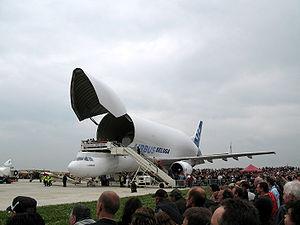
Meeting aérien du samedi 7 juin 2008 à Méaulte (Aéroport d'Albert-Picardie) (Somme, France) - L'Airbus Beluga. A gauche à l'arrière-plan, on remarque 3 appareils, un avion noir et beige: le Morane Saulnier MS-317 immatriculé F-BGUV et 2 autres en blanc et rouge: le Bücker 131 Jungmann, immatriculé F-PCSY le Bücker 133 Jungmeister, immatriculé F-AZHC --
Méaulte est une commune française située dans le département de la Somme en région Hauts-de-France.